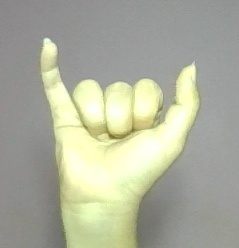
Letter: ya